Oecusse

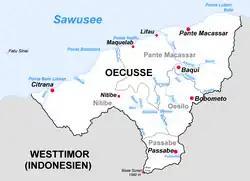
Cities and rivers of Oecusse

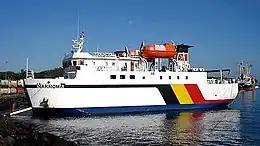
The "Berlin Nakroma"

According to the 2015 Census, Oecusse had a population of 68,913 people, divided into 14,345 households. The Census of 15 October 2022 gave a total of 80,176.